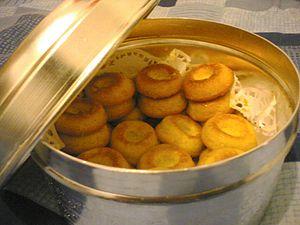
Cet article traite de la culture koweïtienne.